Barrington Hall (Berkeley, California)

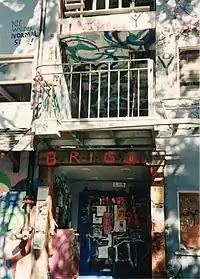
The front of Barrington Hall in fall 1989

Barrington Hall was a student housing cooperative in the University Students' Cooperative Association (USCA) (now known as the Berkeley Student Cooperative (BSC)) system in Berkeley, California, from 1935 to 1943 and 1950 to 1989. It is currently privately operated student housing.